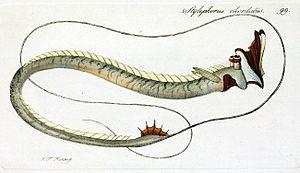
Stylephorus chordatus est une espèce de poissons abyssaux, la seule du genre Stylephorus lui-même unique représentant de la famille des Stylephoridae dans l'ordre des Lampridiformes.